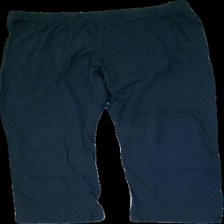
View: front
Type: Tights
Category: Men
Brand: Hamton Republic (Kappahl)
Colors: Blue
Material: 100% Cotton
Cut: Regular
Size: M
Season: All
Price range: <50
Recommended usage: recycle
Description: washed out